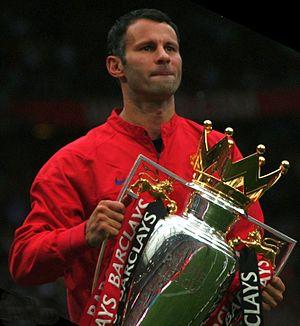
Ryan Giggs, né Ryan Joseph Wilson le 29 novembre 1973 à Cardiff, est un footballeur international gallois qui a évolué pendant toute sa carrière sportive au poste de milieu de terrain à Manchester United.
Le pays de Galles est une nation constitutive du Royaume-Uni située dans l'Ouest de l'île de Grande-Bretagne. Il partage une frontière avec l'Angleterre à l'est et est bordé par la mer d'Irlande au nord et à l'ouest et le canal de Bristol au sud.